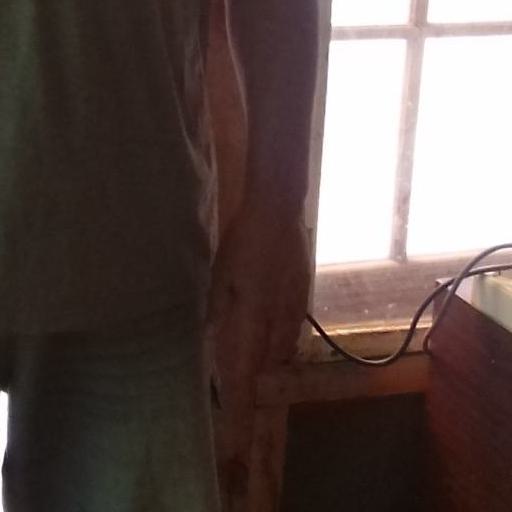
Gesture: no_gesture